Tanegashima clan

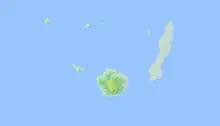
Tanegashima (right), Yakushima (center), Kuchierabu (center left) and the Upper Three Islands (upper left).

Shimazu ceded control of various southern islands to Tanegashima. In 1409, Higo (Tanegashima) Kiyotoki was given the islands of Yaku and Kuchierabu by Shimazu Motohisa, the head of the Ōshū branch of the Shimazu clan, who rivaled the Sōshū branch family. In 1424, however, Tanegashima was forced to give Kuchierabu back to the Ōshū family although it regained the island three years later. In the 1420s, the Ōshū family gave the Upper Three Islands (Kuroshima, Iōjima and Takeshima) to the Tanegashima clan. Around 1430, however, they were recaptured by Shimazu. In 1436, Shimazu Mochihisa, the head of Sasshū, another branch family, gave Kiyotoki's son Hatatoki two of the Seven Islands, which are identified as Gaja and Taira Islands.